Versoix

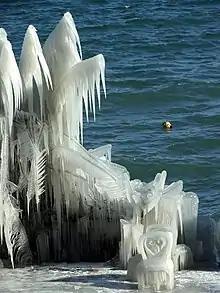
Ice formations next to the lake

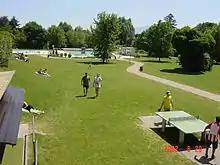
Versoix sports center, 2002

The Swiss chocolate manufacturer Favarger has its headquarters and factory in Versoix. Since 2004, Versoix has organized a chocolate festival. At this festival you can taste various artisan chocolates and visit the Favarger chocolate factory. Festival activities include treasure hunts.